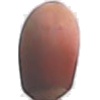
Label: Hazelnut 1